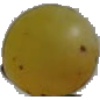
Label: white_grape